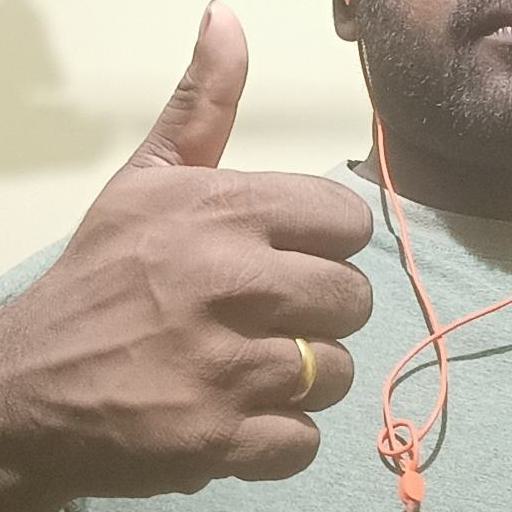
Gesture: like